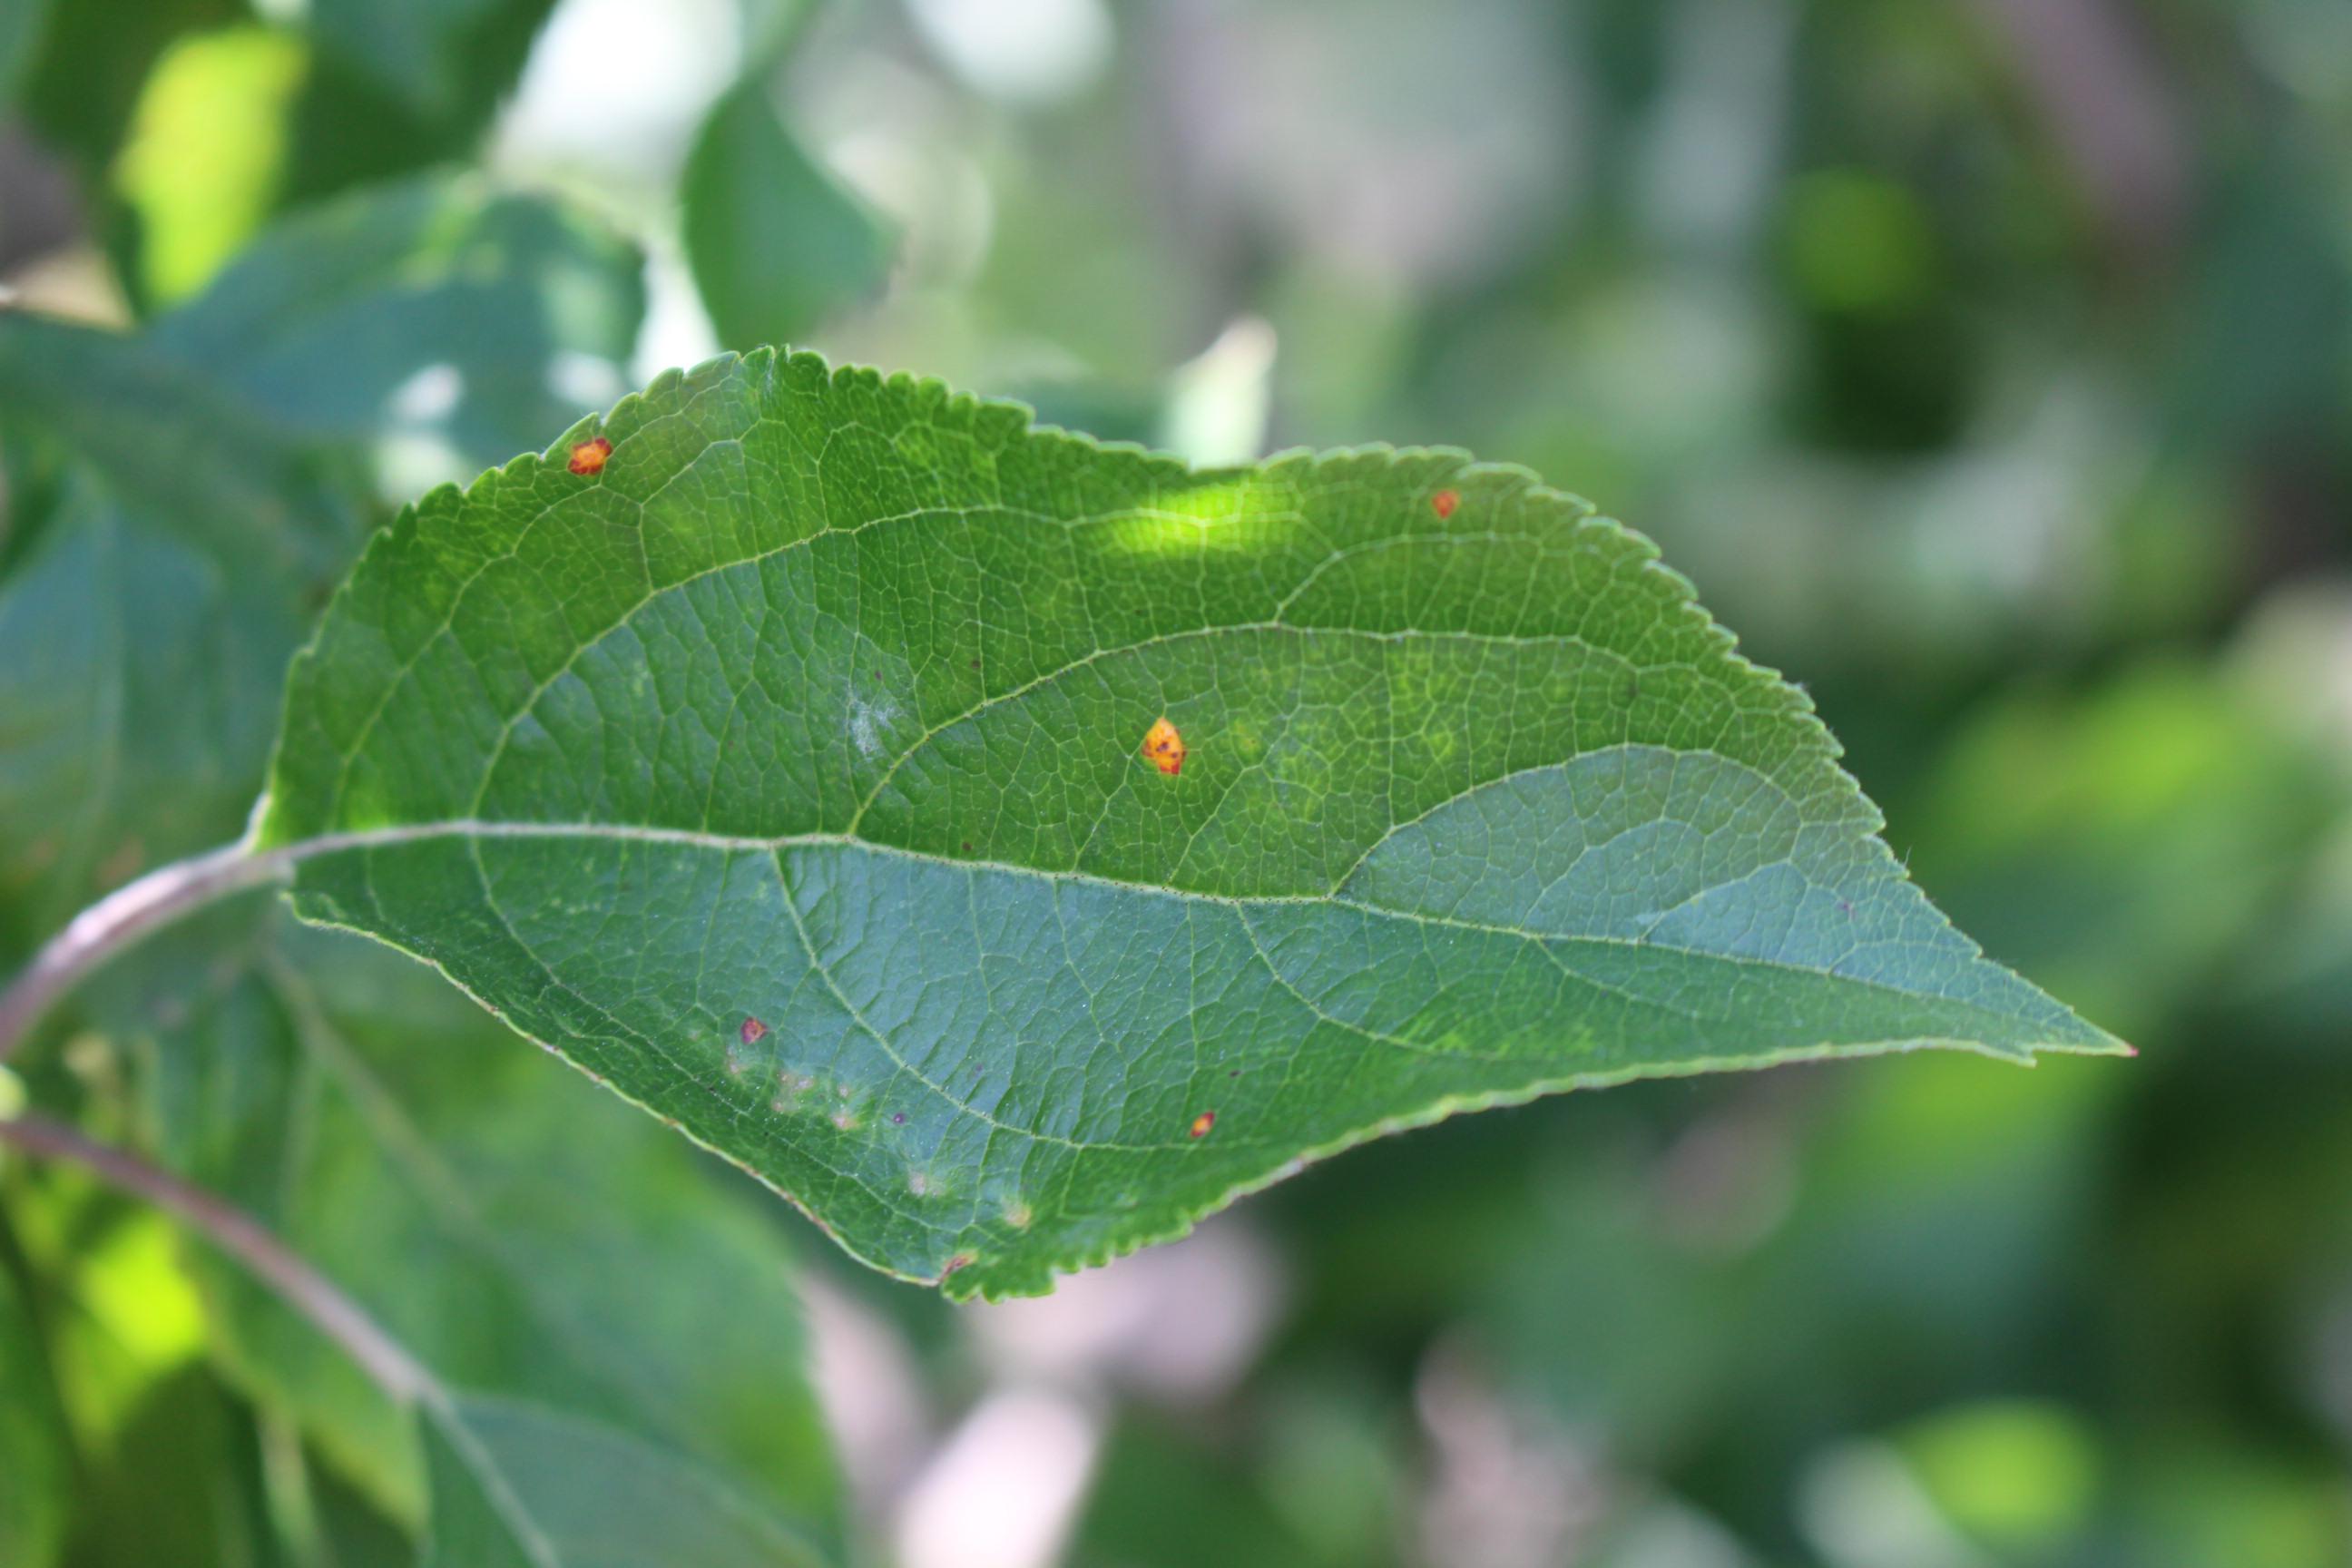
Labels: rust